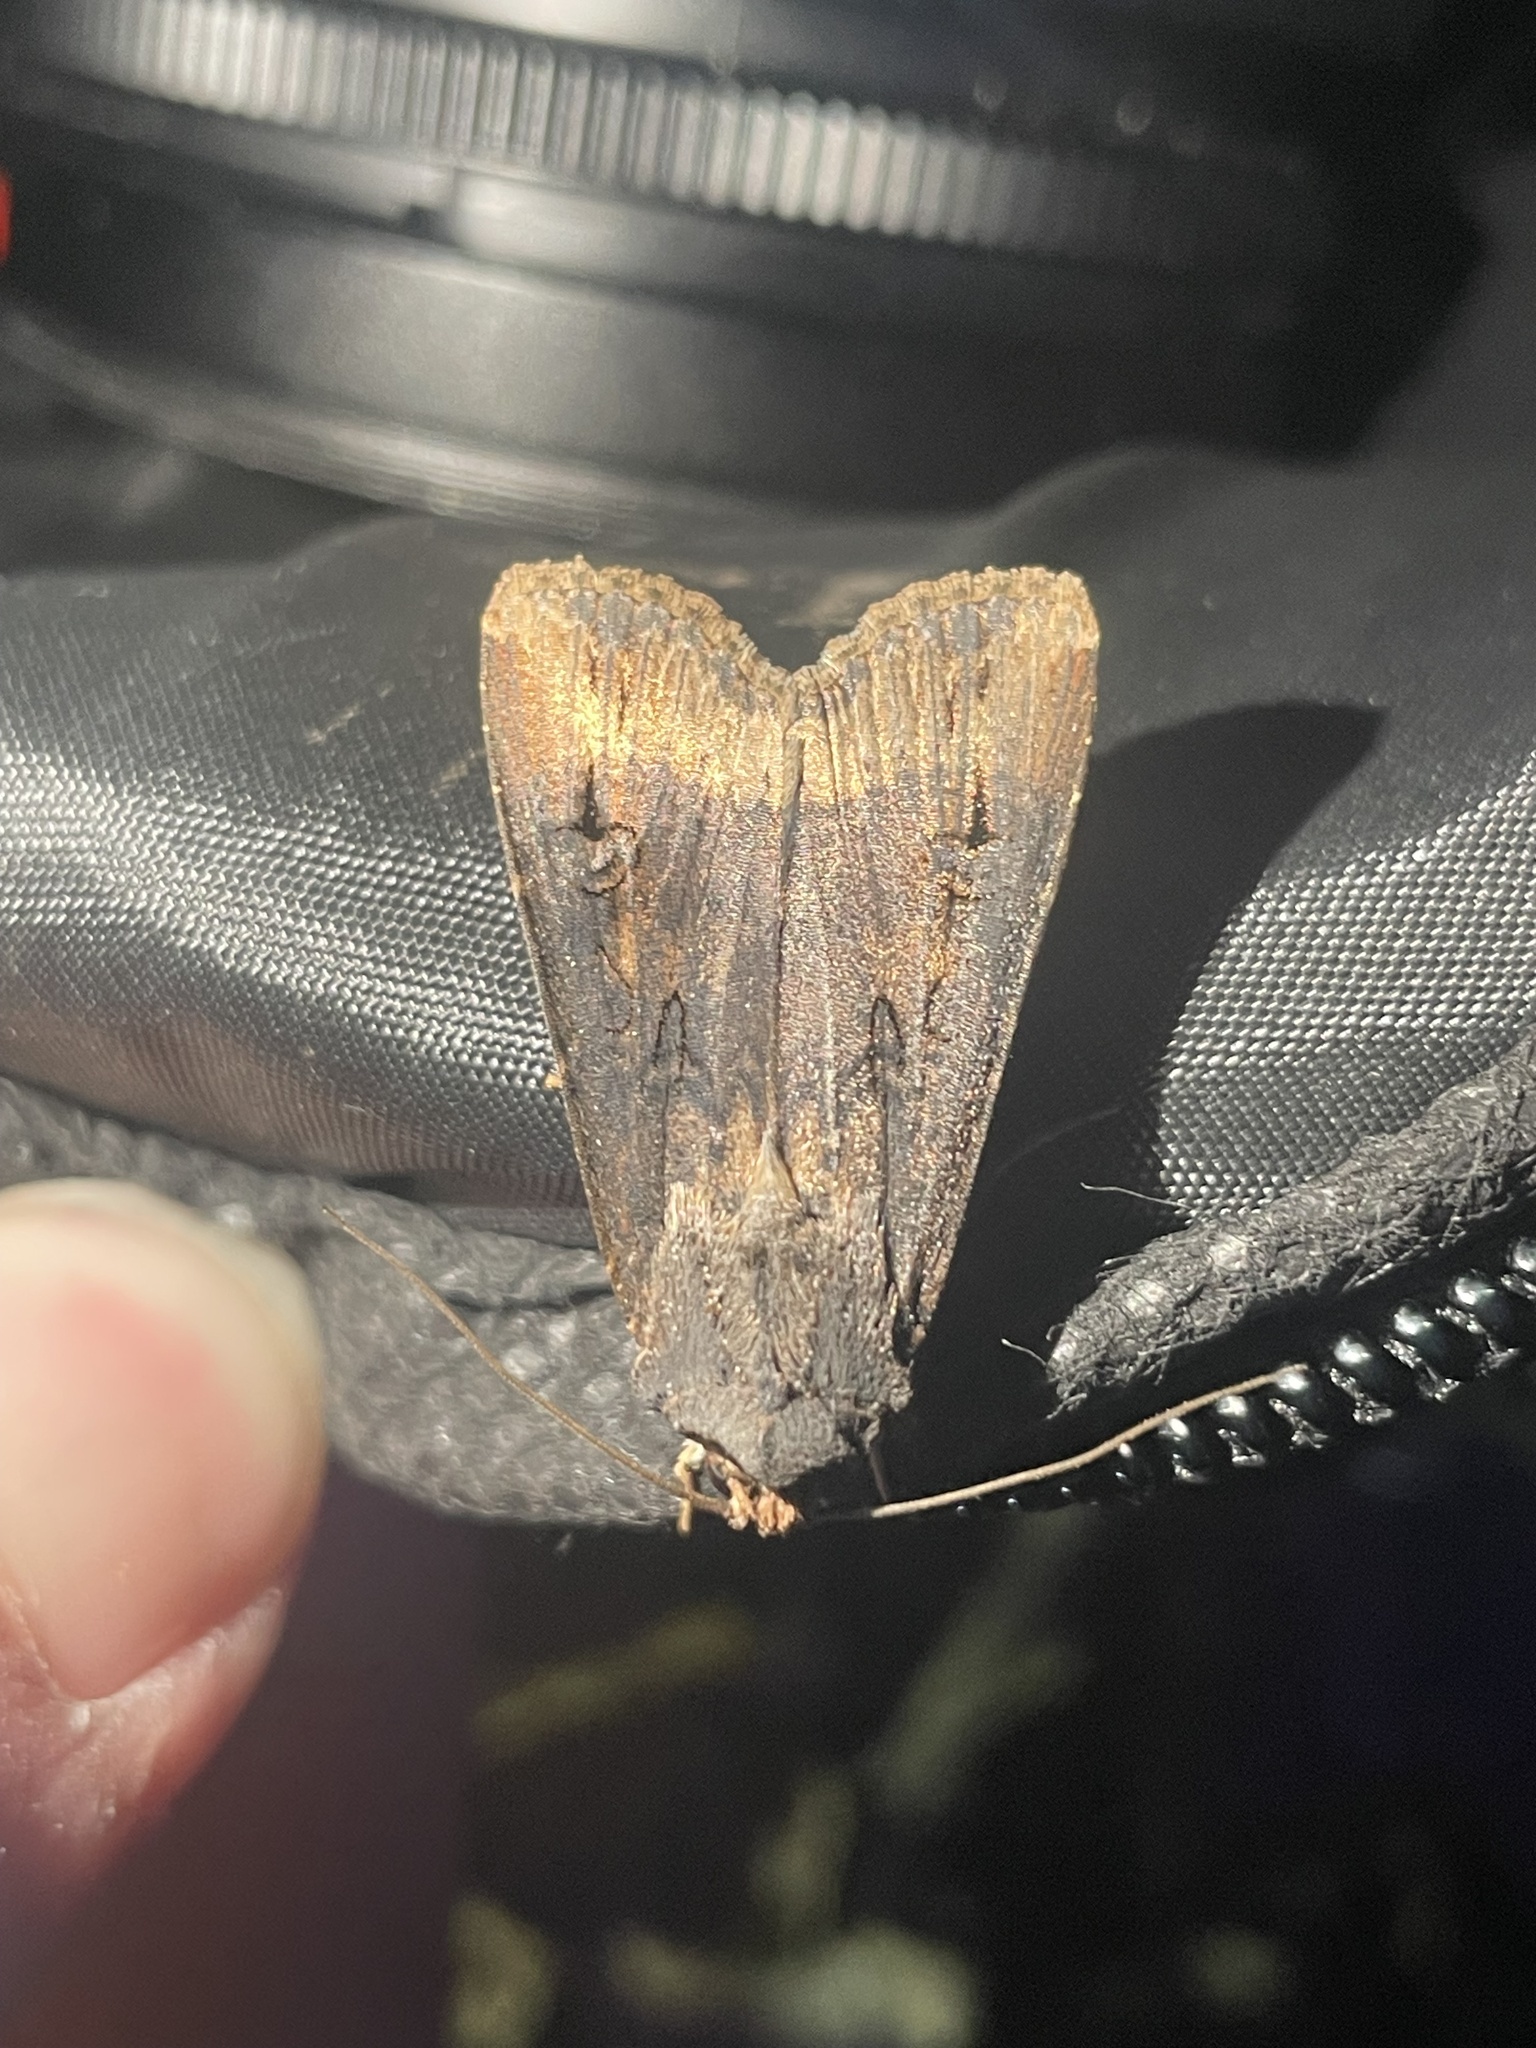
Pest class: cutworms